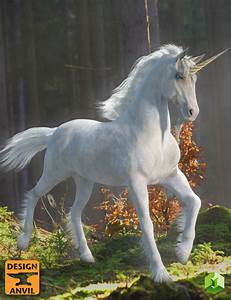
Label: horse